Lily Lake (Pennsylvania)

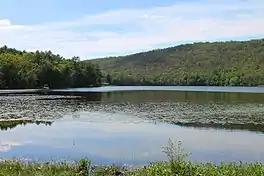
The western part of Lily Lake

Lily Lake (also known as Long Pond or Beach Pond) is an impoundment and natural lake in Luzerne County, Pennsylvania, in the United States. It has a surface area of approximately 160 acres and is situated on Pond Creek. It is a natural glacial lake in Slocum Township and Conyngham Township. The lake is listed on the Luzerne County Natural Areas Inventory. It is inhabited by eleven species of fish, including alewives and bluegills. The lake has one boat launch.